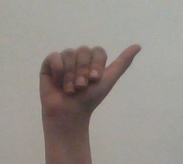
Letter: dhad